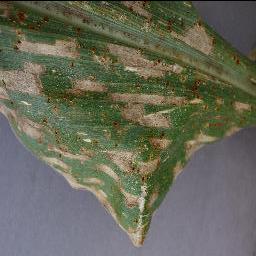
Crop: corn
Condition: (maize)_cercospora_spot_gray_spot